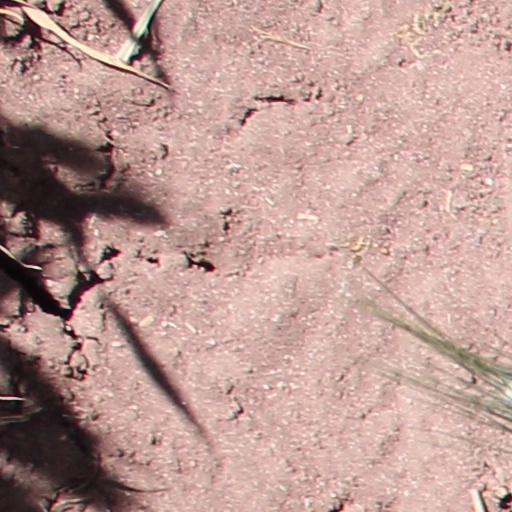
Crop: wheat